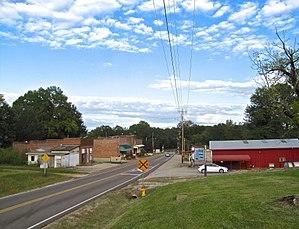
Finger est une municipalité américaine située dans le comté de McNairy au Tennessee.